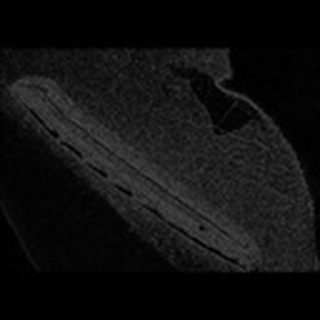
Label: cotton_army_worm